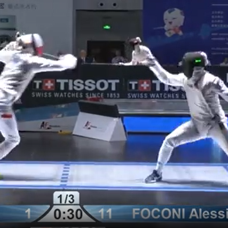
Label: Resized No Point